Pashkov House

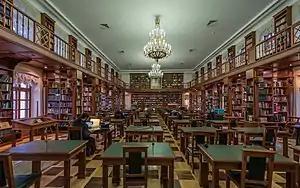
Interior

The Pashkov House is a neoclassical mansion that stands on a hill overlooking the western wall of the Moscow Kremlin, near the crossing of the Mokhovaya and Vozdvizhenka streets. Its design has been attributed to Vasily Bazhenov. It used to be home to the Rumyantsev Museum—Moscow's first public museum—in the 19th century. The palace's current owner is the Russian State Library.